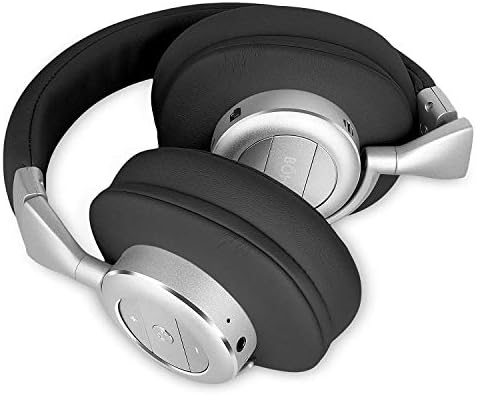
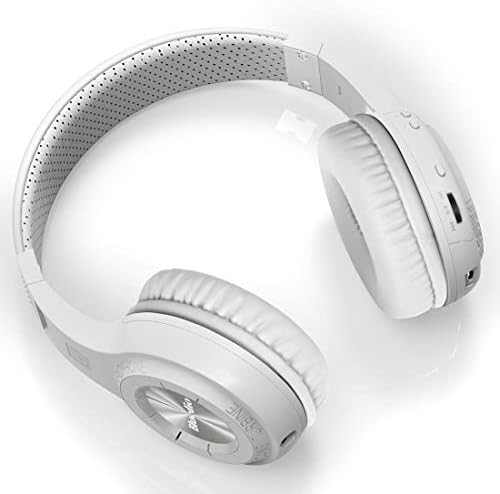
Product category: headphones
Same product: no